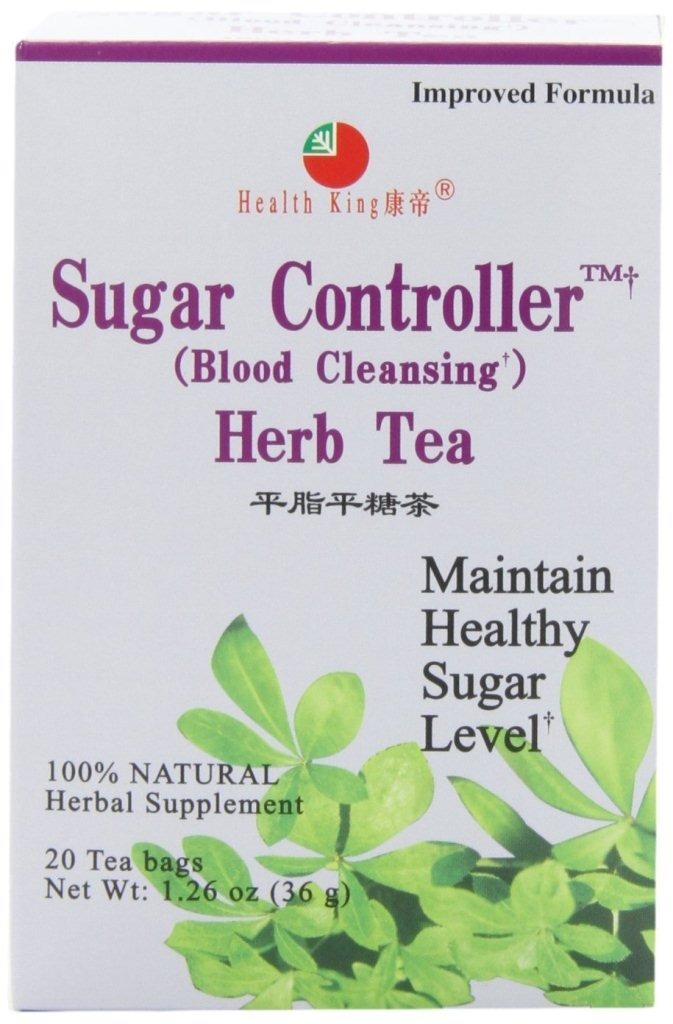
Item Name: Health King Sugar Controller Herb Tea, Teabags, 20 Count Box
Bullet Point: since 1994
Value: 20.0
Unit: Count

Price: 10.49